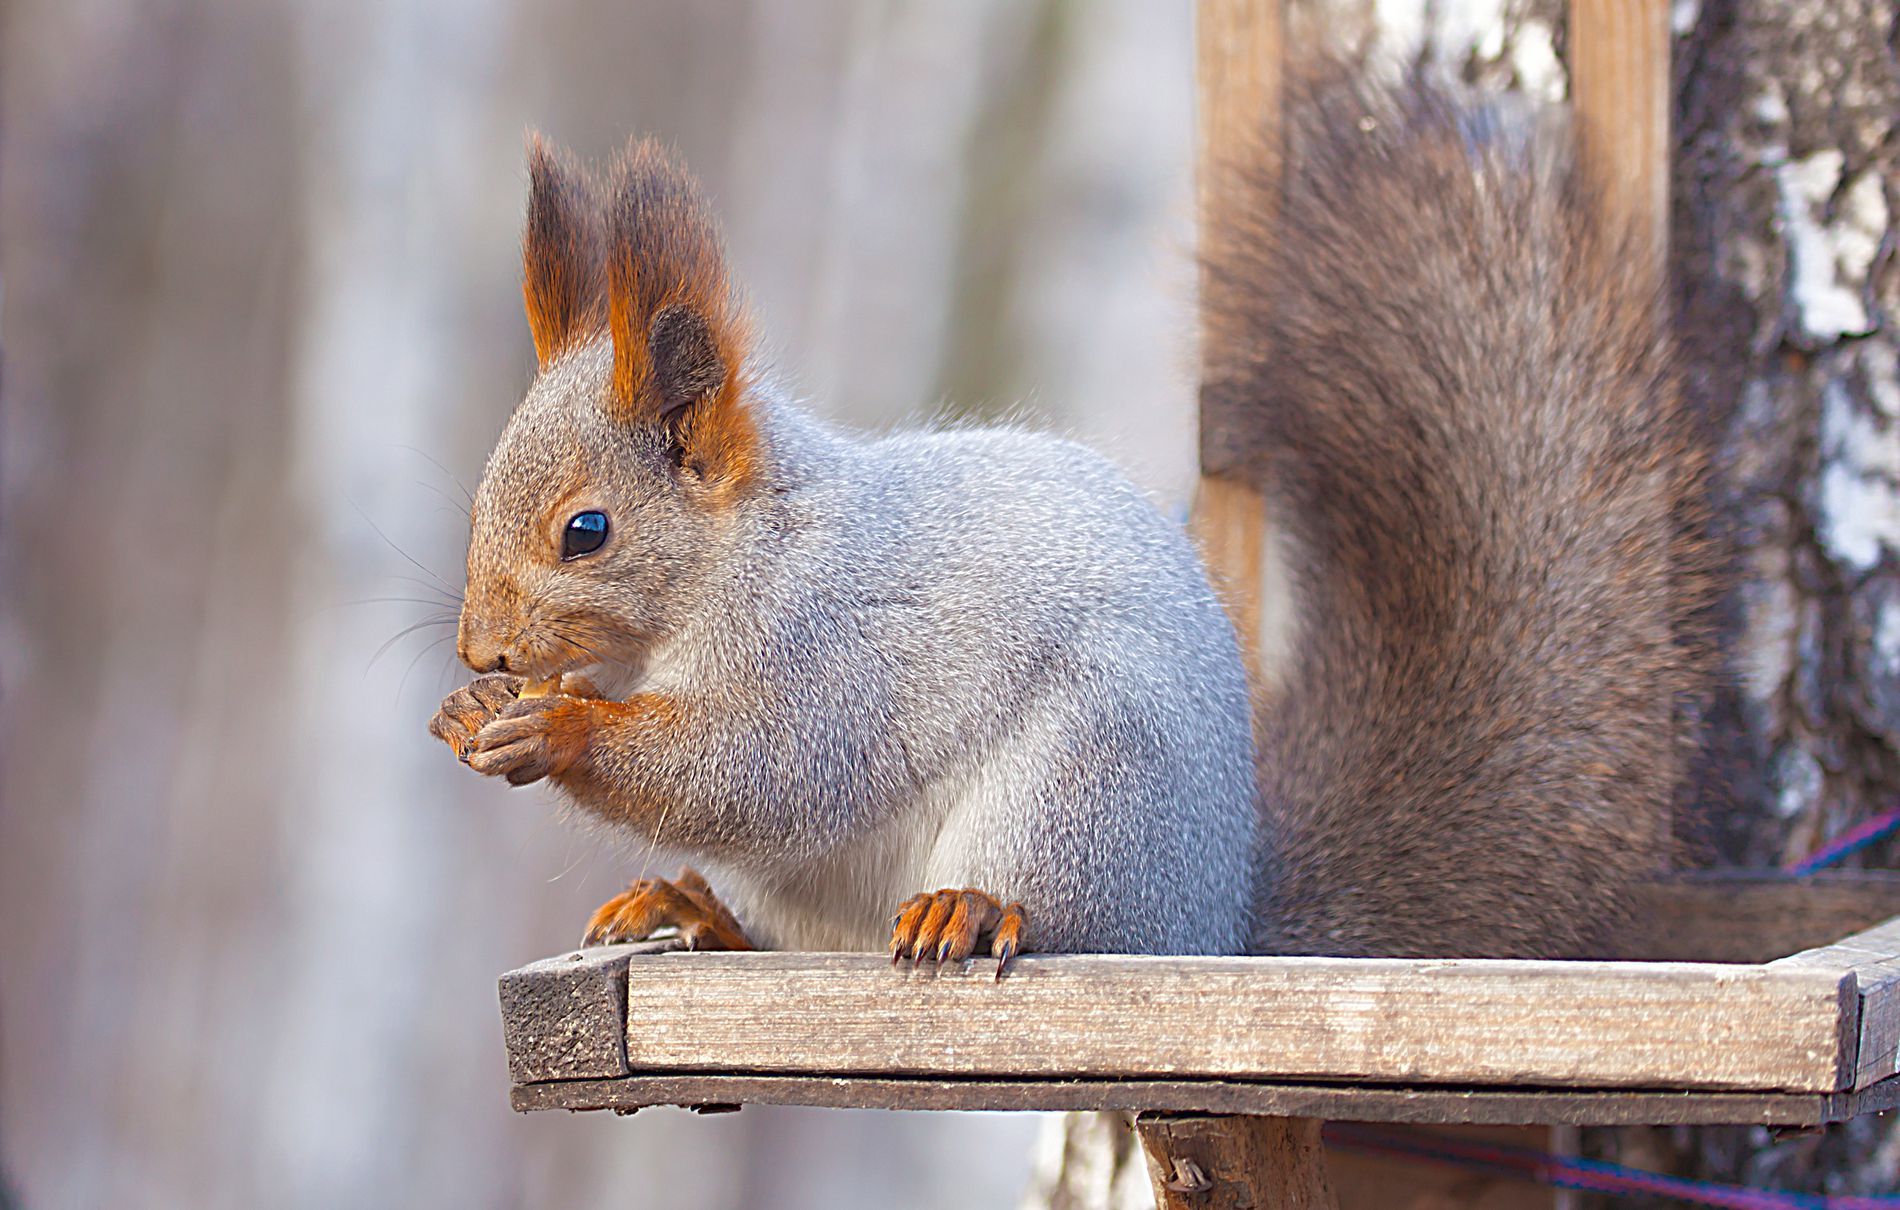
A Squirrel
A red squirrel with a bushy tail has been photographed positioned on a wooden platform. The squirrel is eating something small, having it in its paws. There is a blurred background, displaying trees with light bark.
Close up shot, the picture is such a quiet moment of observing in a wood or park. The red squirrel, with its good posture and busy paws, seems completely absorbed in feeding. The wooden platform suggests a helpful hand, some space where the squirrel can find food. The blurred background adds depth and natural surroundings. It's a basic, cozy scene of a day in the life of a small creature.
Labels: Animal, Mammal, Rodent, Squirrel, Rat, wooden platform, Blur Background
Camera: Canon Canon EOS 5D Mark II
Lens: EF100-400mm f/4.5-5.6L IS USM, Canon EF 100-400mm f/4.5-5.6L IS
Aperture: F5
Exposure: 1/100 sec
ISO: 200
Focal length: 130.0 mm